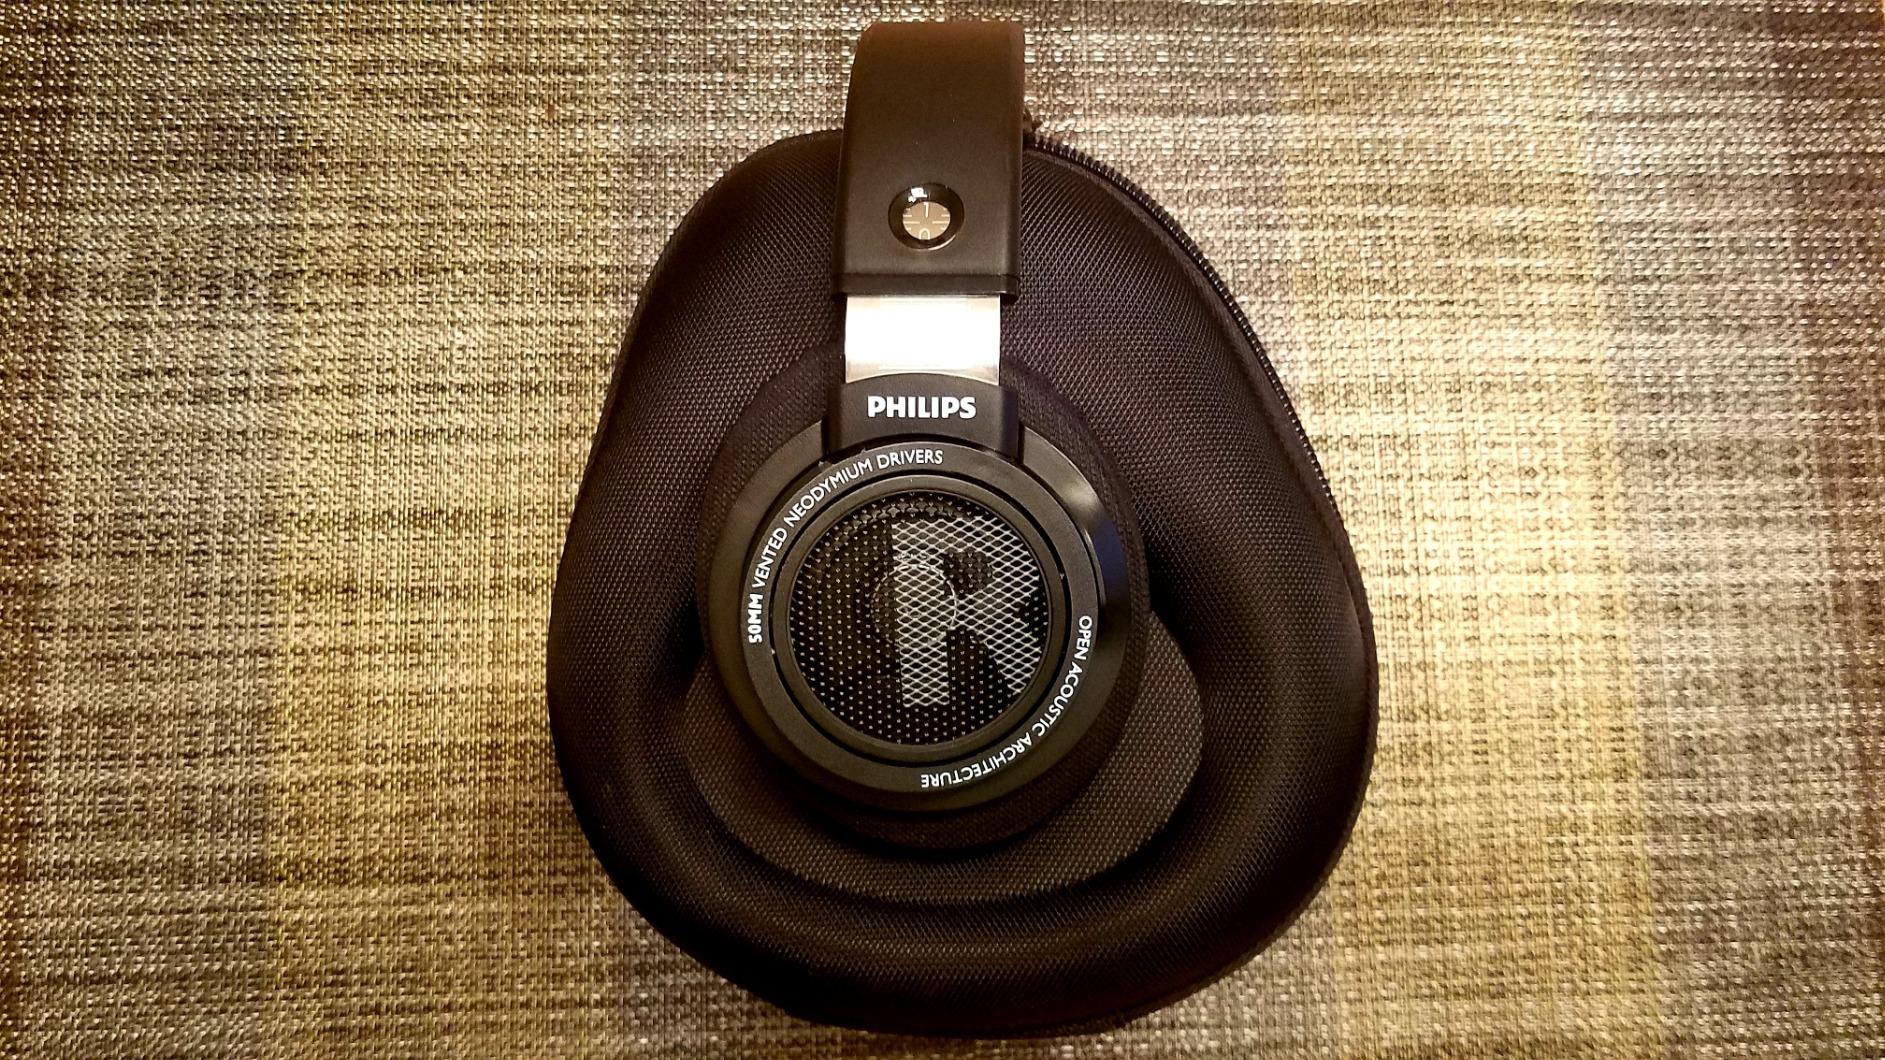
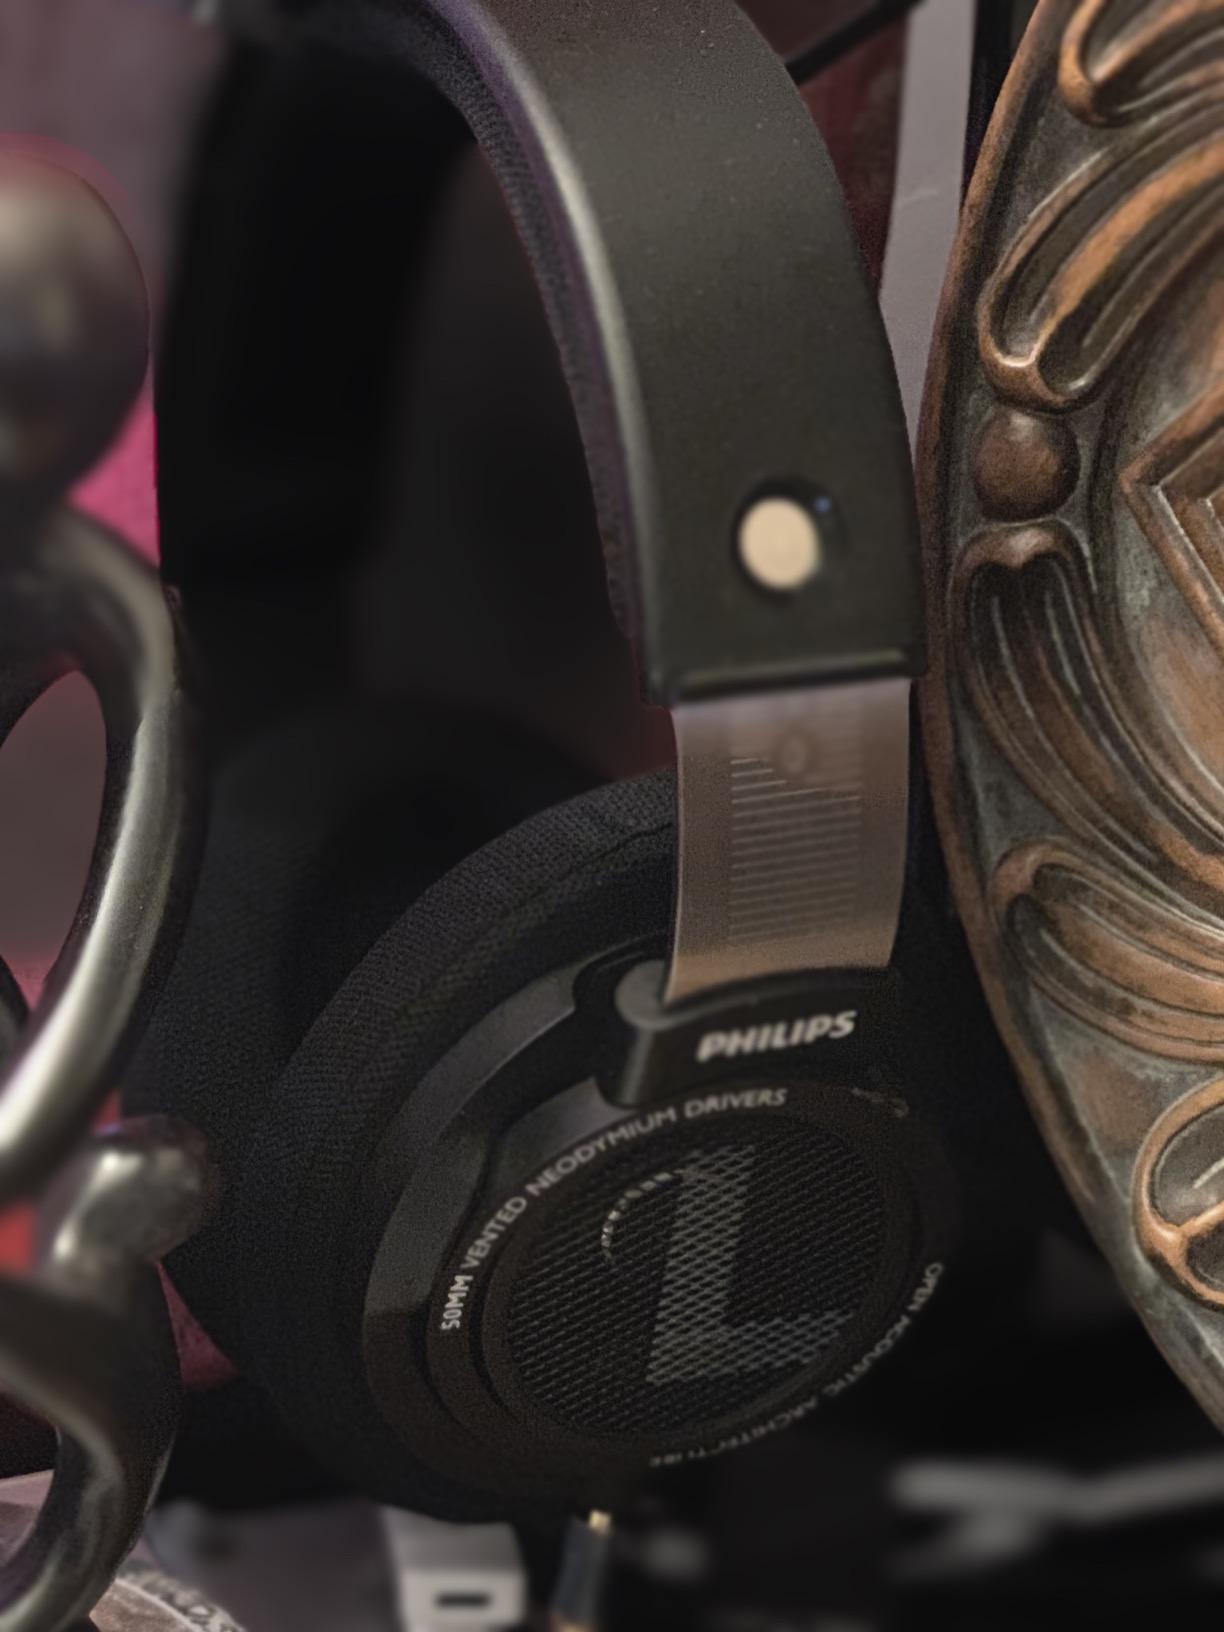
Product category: headphones
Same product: yes